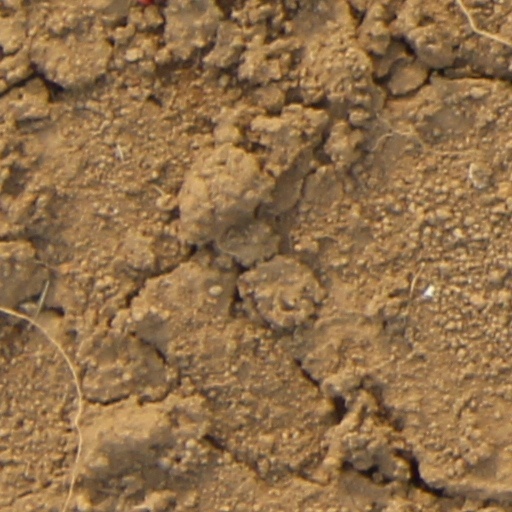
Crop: wheat